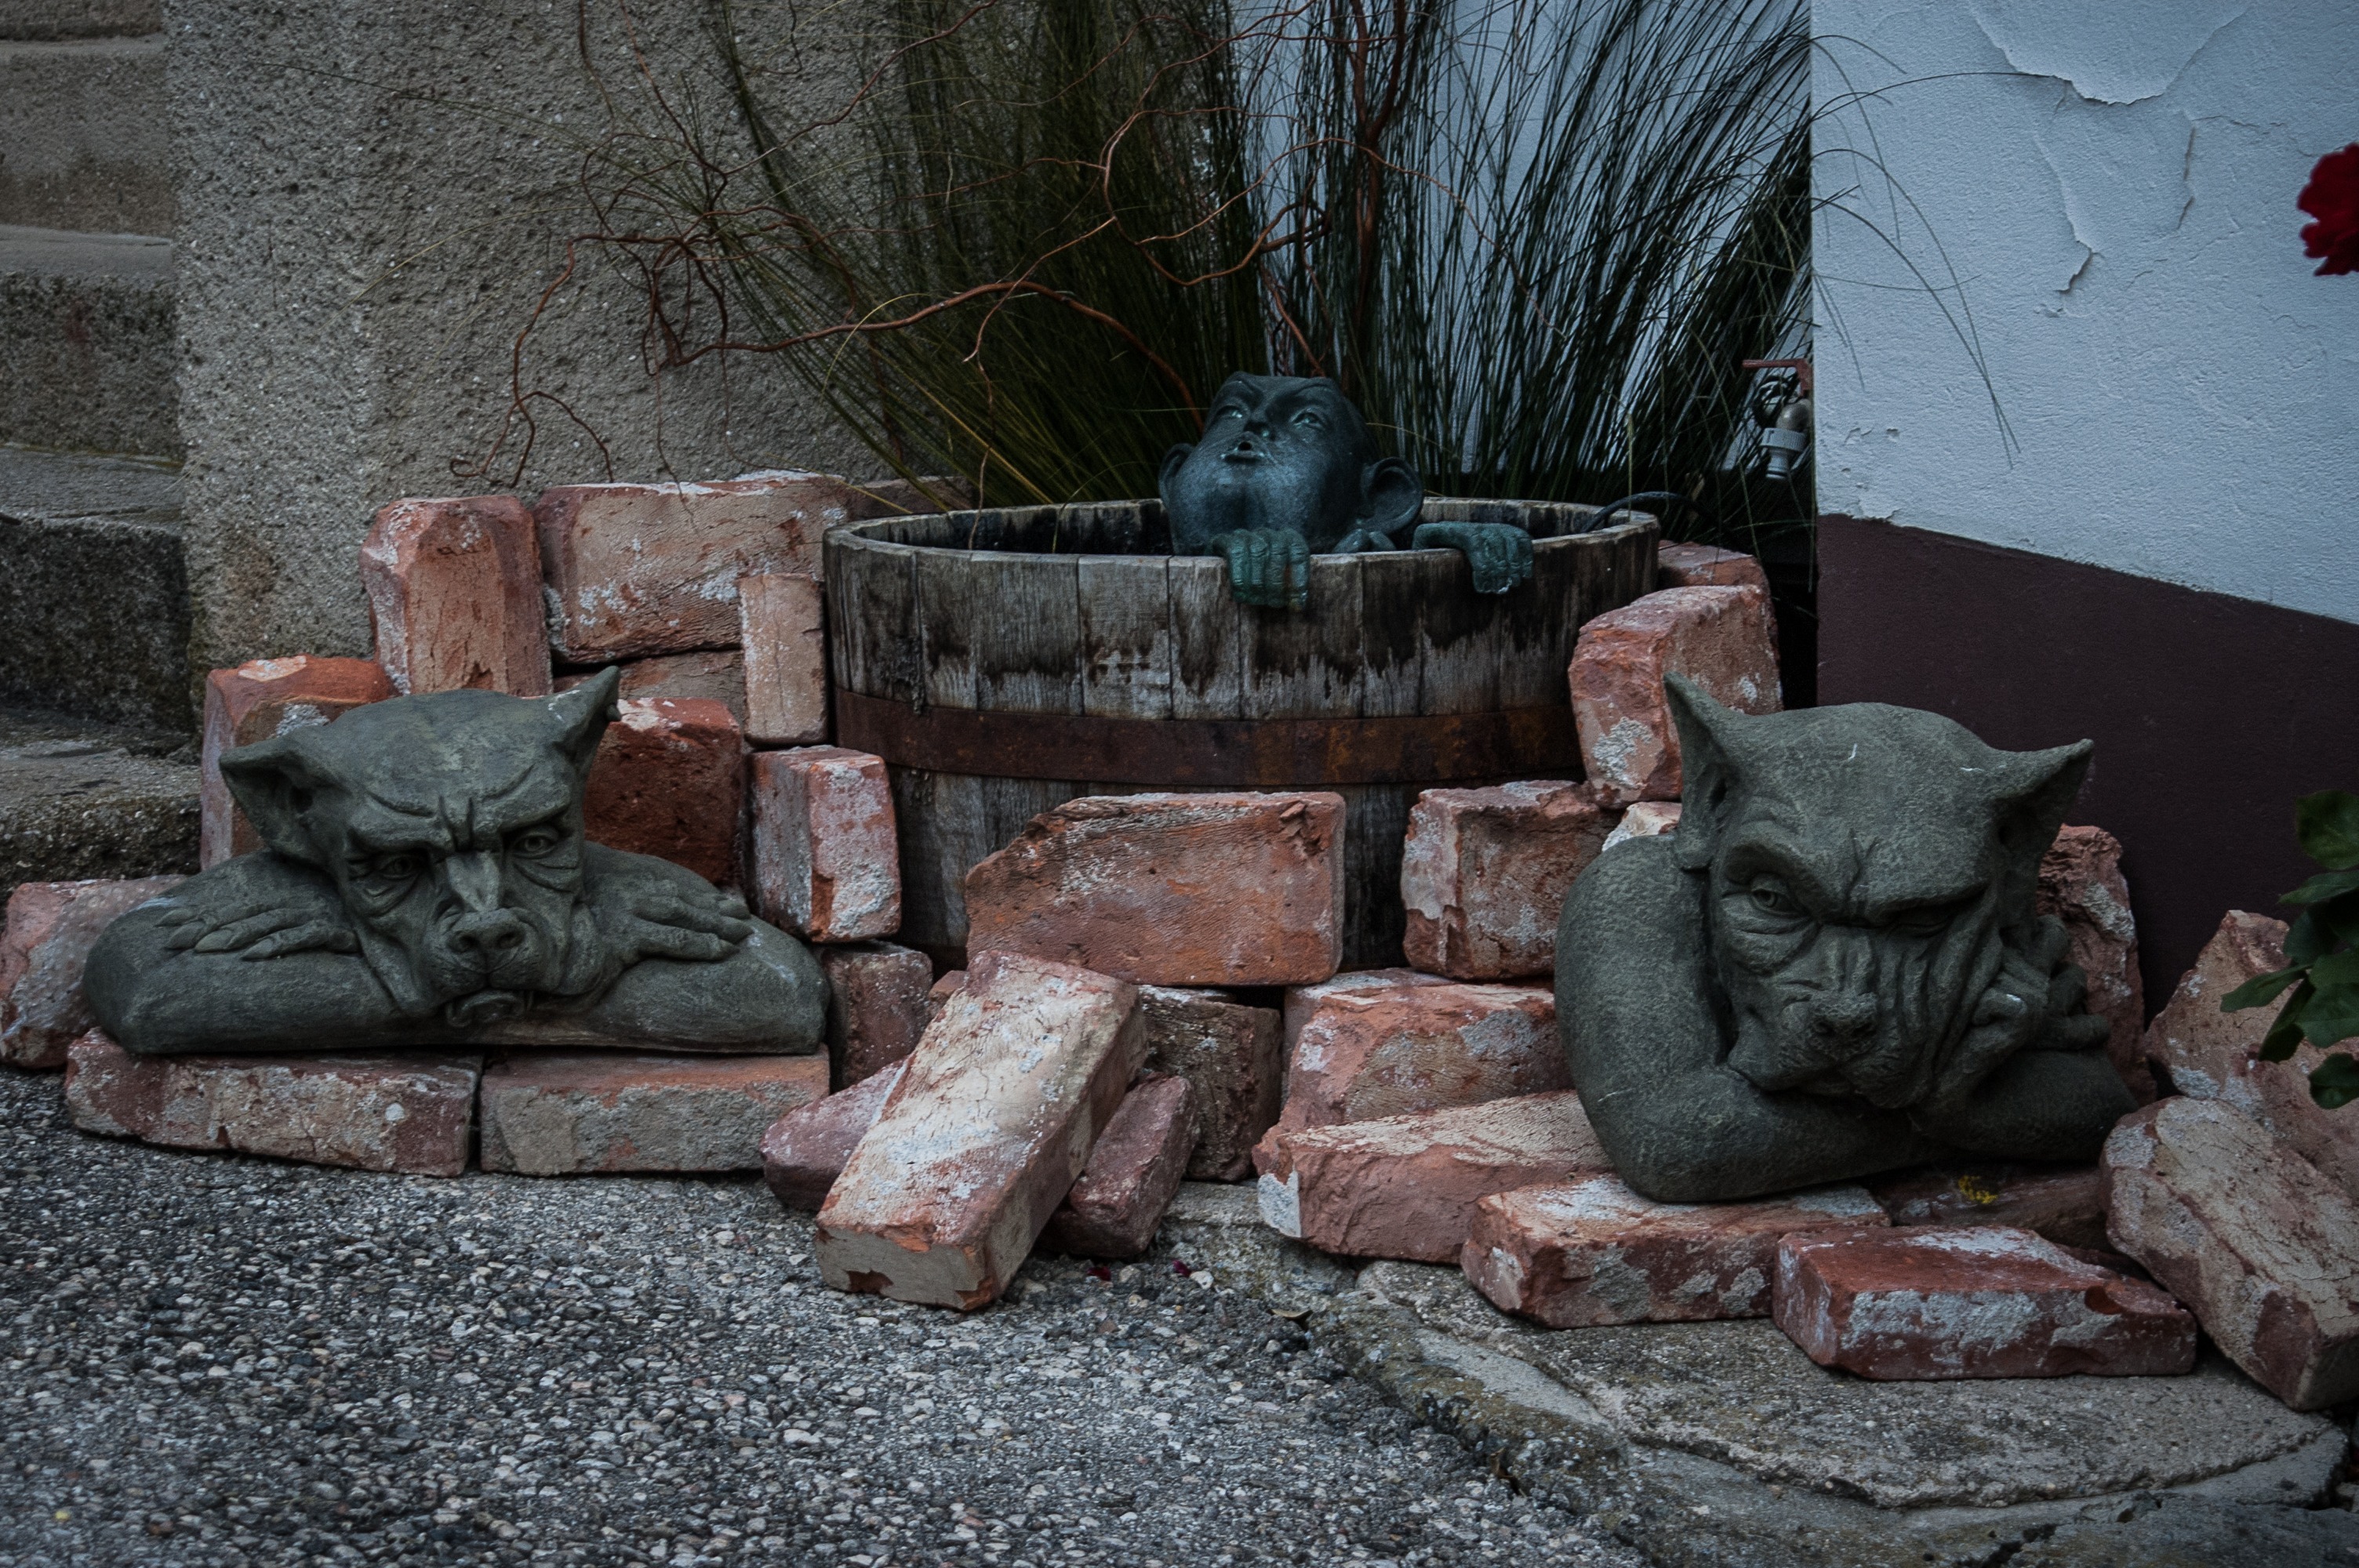
rock, wall, monument, statue, artwork, sculpture, objects, art, figure, temple, statues, carving, figures, artists, water feature, representation, ancient history